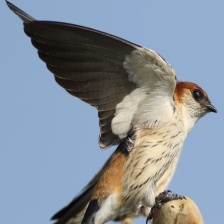
Species: STRIPPED SWALLOW
Scientific name: CECROPIS ABYSSINICA